New York State Route 96

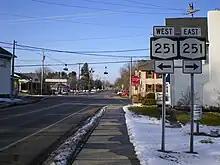
The junction of NY 64 and NY 251 in Mendon. Prior to 1930, NY 15 entered this intersection from the east (right) and left to the north (straight).

In the 1930 renumbering of state highways in New York, NY 15 basically remained intact. The only change made at this time was the straightening out of the Victor–Pittsford segment, which now bypassed Mendon in favor of a more direct alignment between the two villages via Bushnell's Basin. The former alignment of NY 15 became part of NY 251 east of Mendon and part of NY 64 north of the hamlet. US 15 was extended into New York ; it replaced NY 2, which had extended from the Pennsylvania state line to Rochester. NY 15 was renumbered to NY 2 to eliminate numerical duplication with the U.S. Highway.